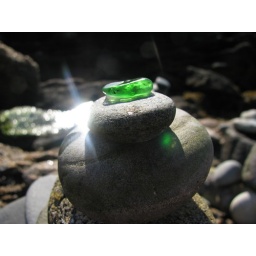
I tower of rocks I made in front of my cottage in Pemaquid Maine. 8/19/08